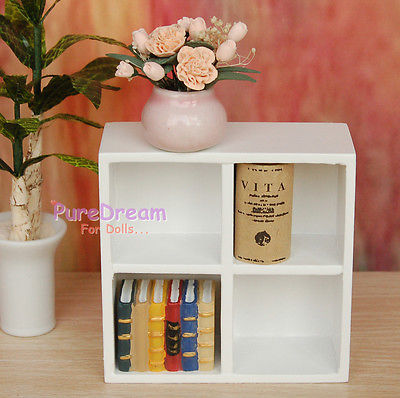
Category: cabinet